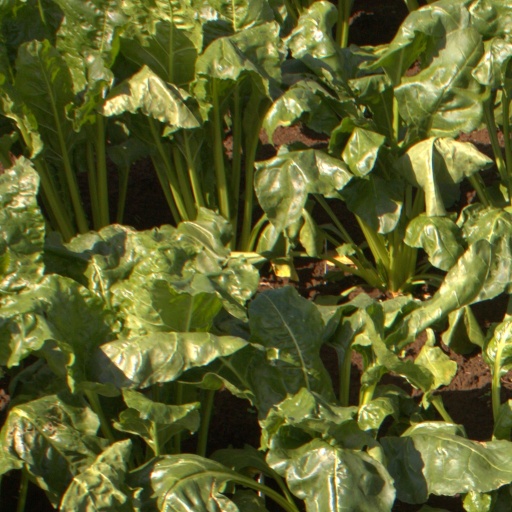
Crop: sugar beet